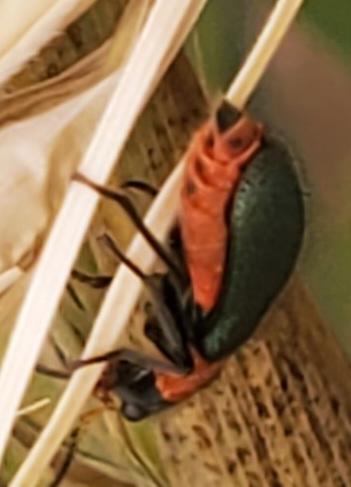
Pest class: predators